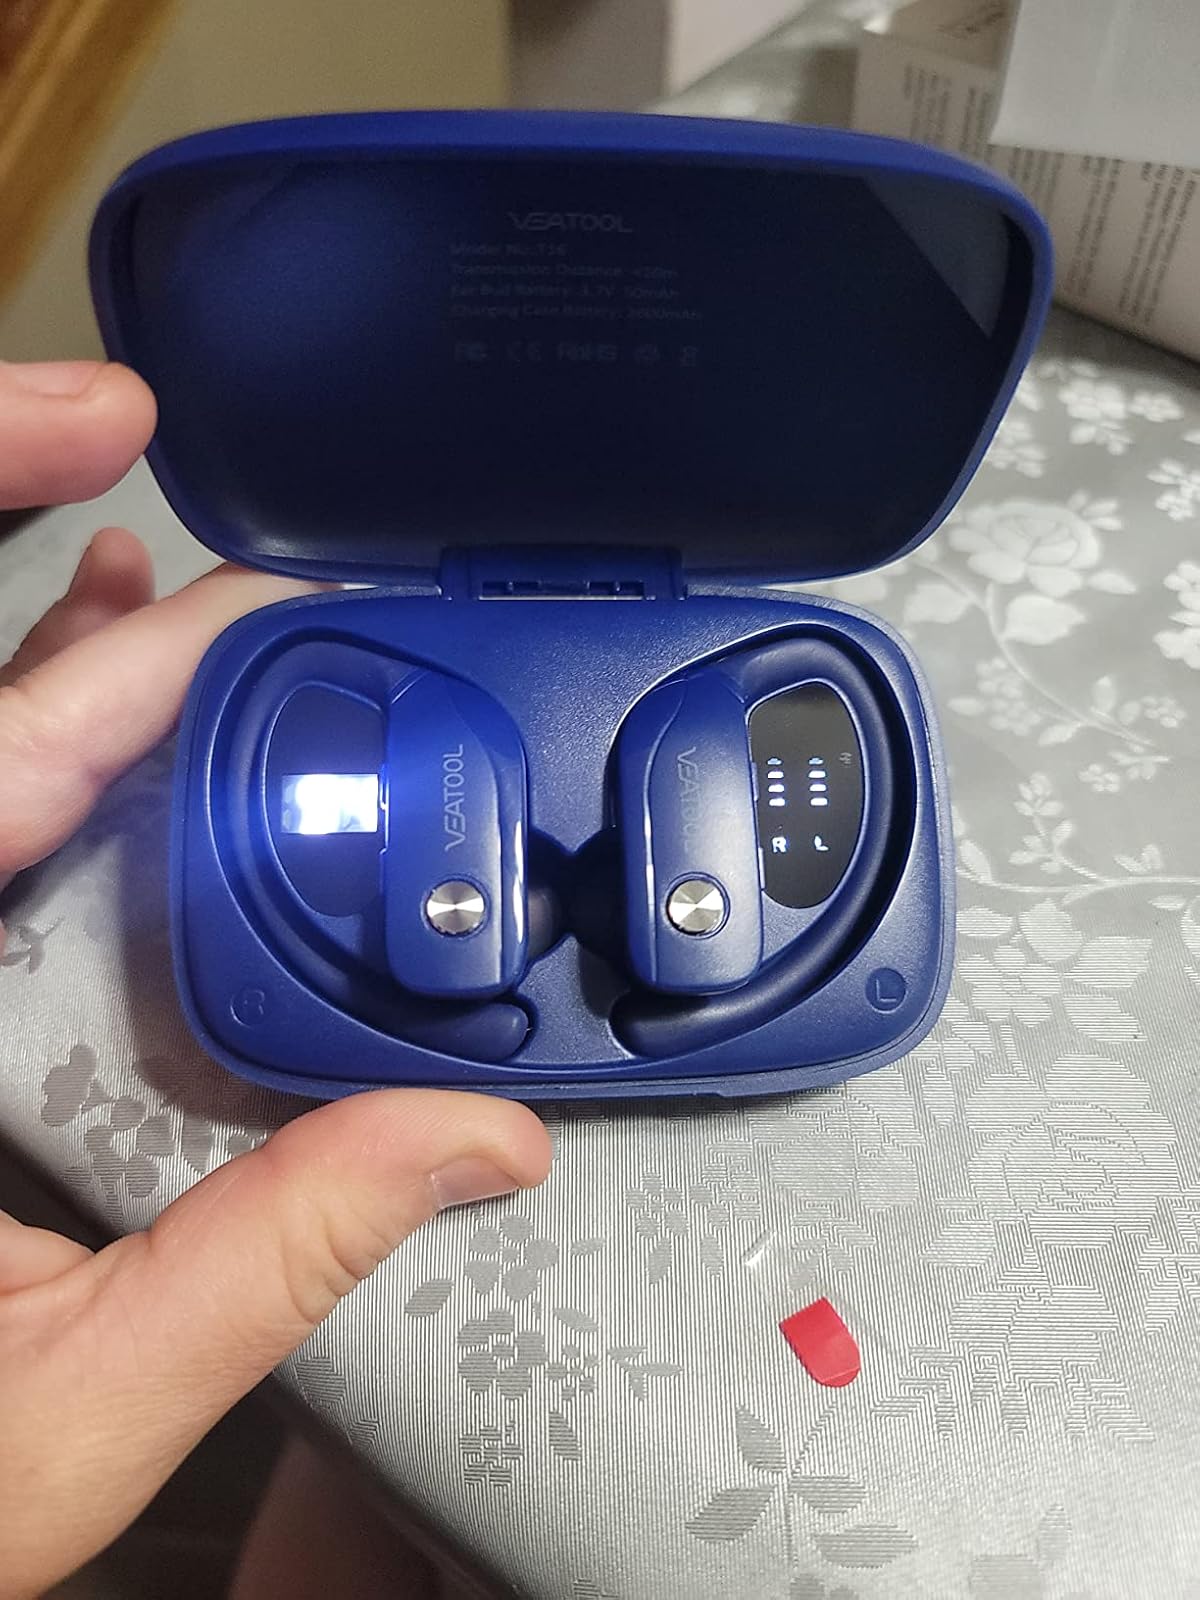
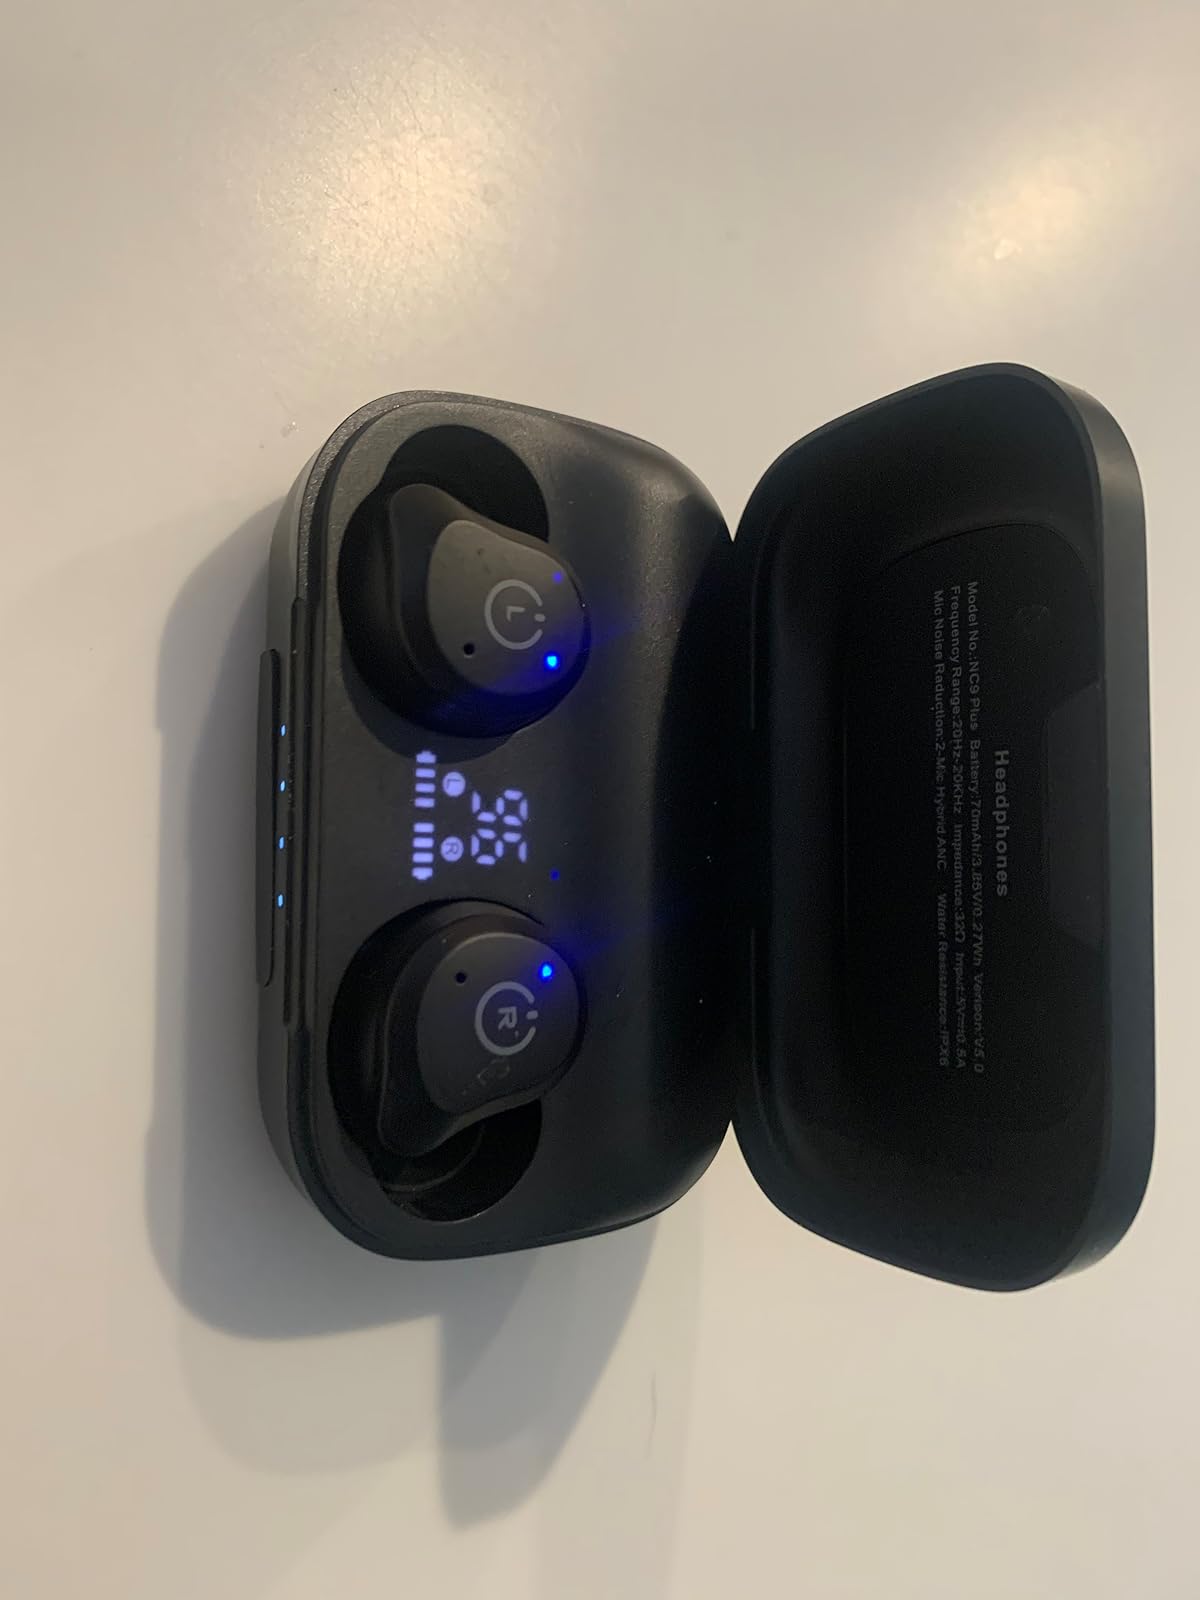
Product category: earbuds
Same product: no